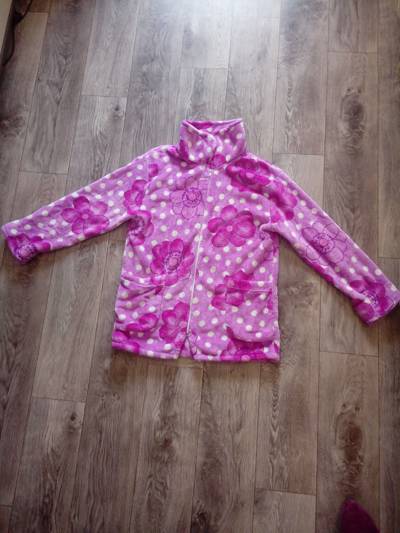
Waste category: clothes